MiR-146

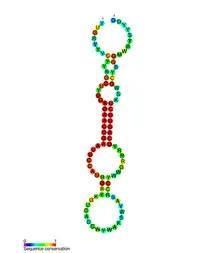
Conserved secondary structure of miR-146 microRNA precursor

miR-146 is a family of microRNA precursors found in mammals, including humans. The ~22 nucleotide mature miRNA sequence is excised from the precursor hairpin by the enzyme Dicer. This sequence then associates with RISC which effects RNA interference.